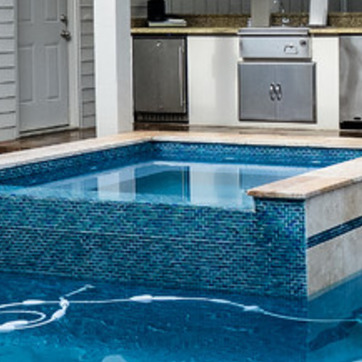
Material: water